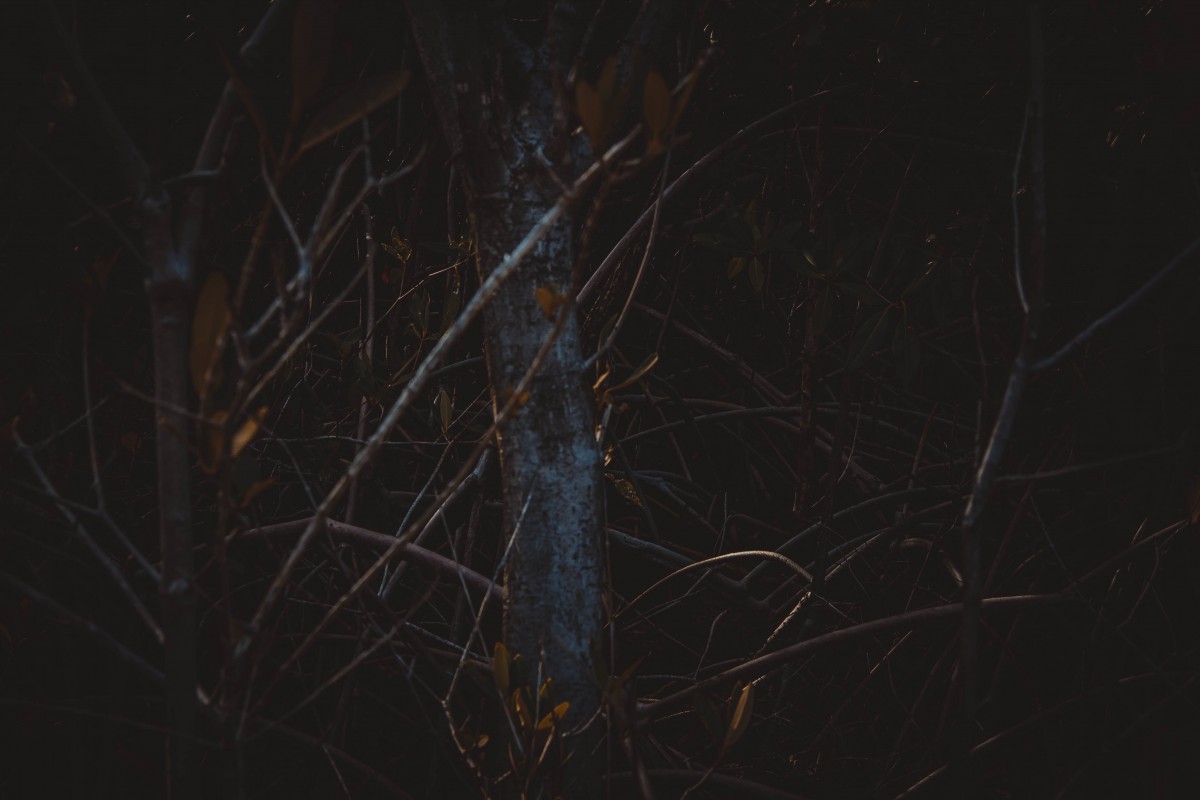
Tags: star, darkness, invertebrate